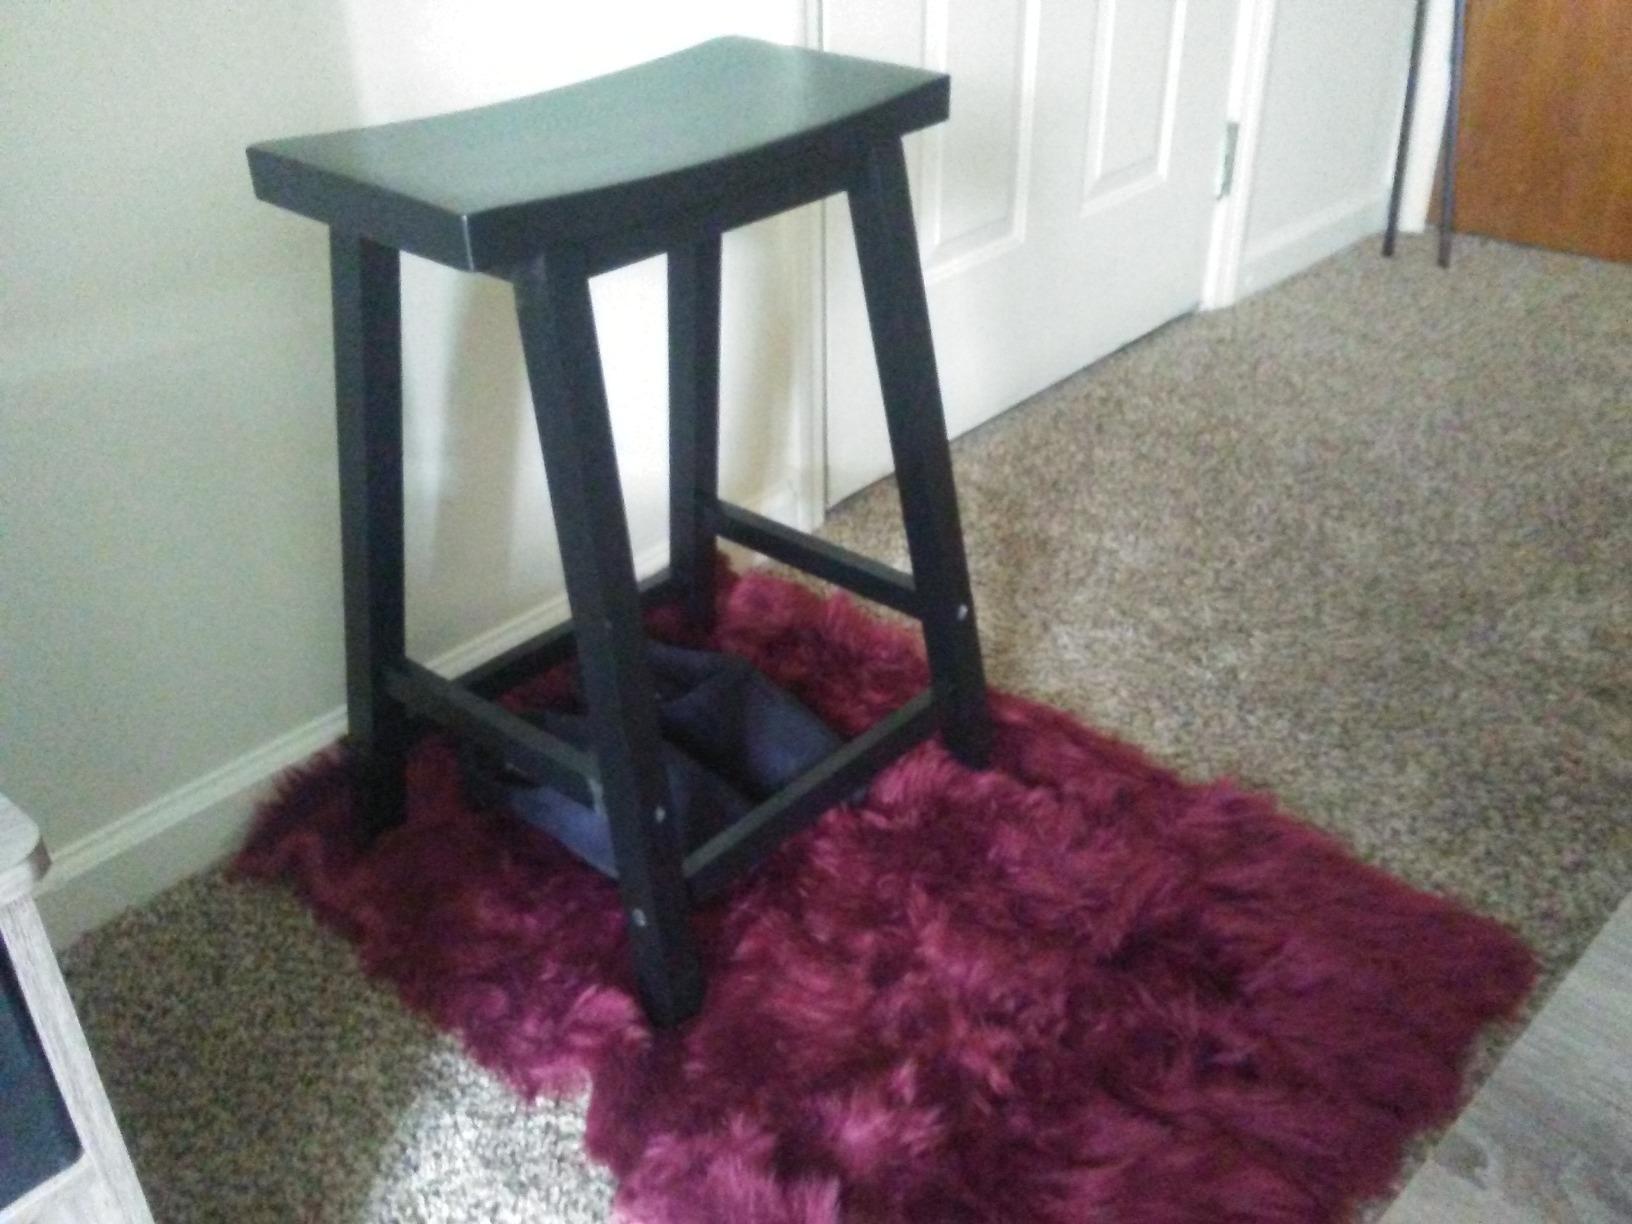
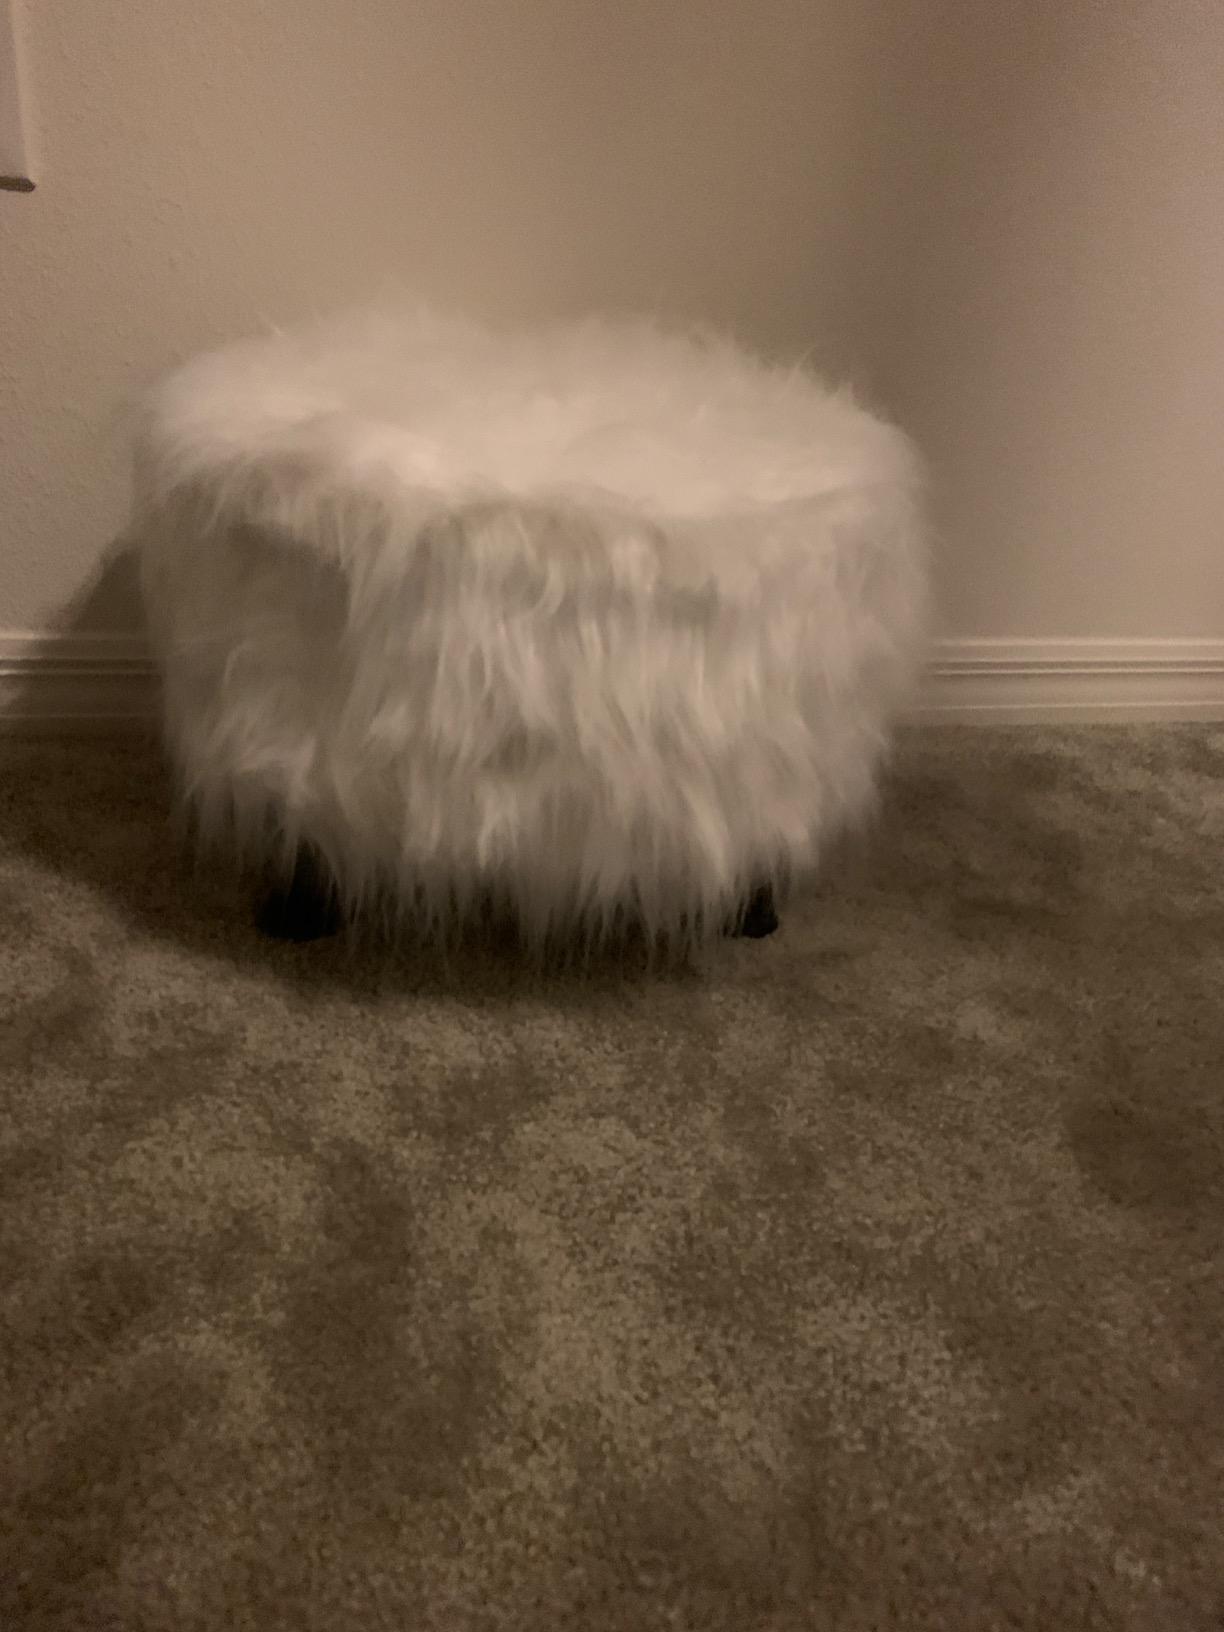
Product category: stool
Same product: no